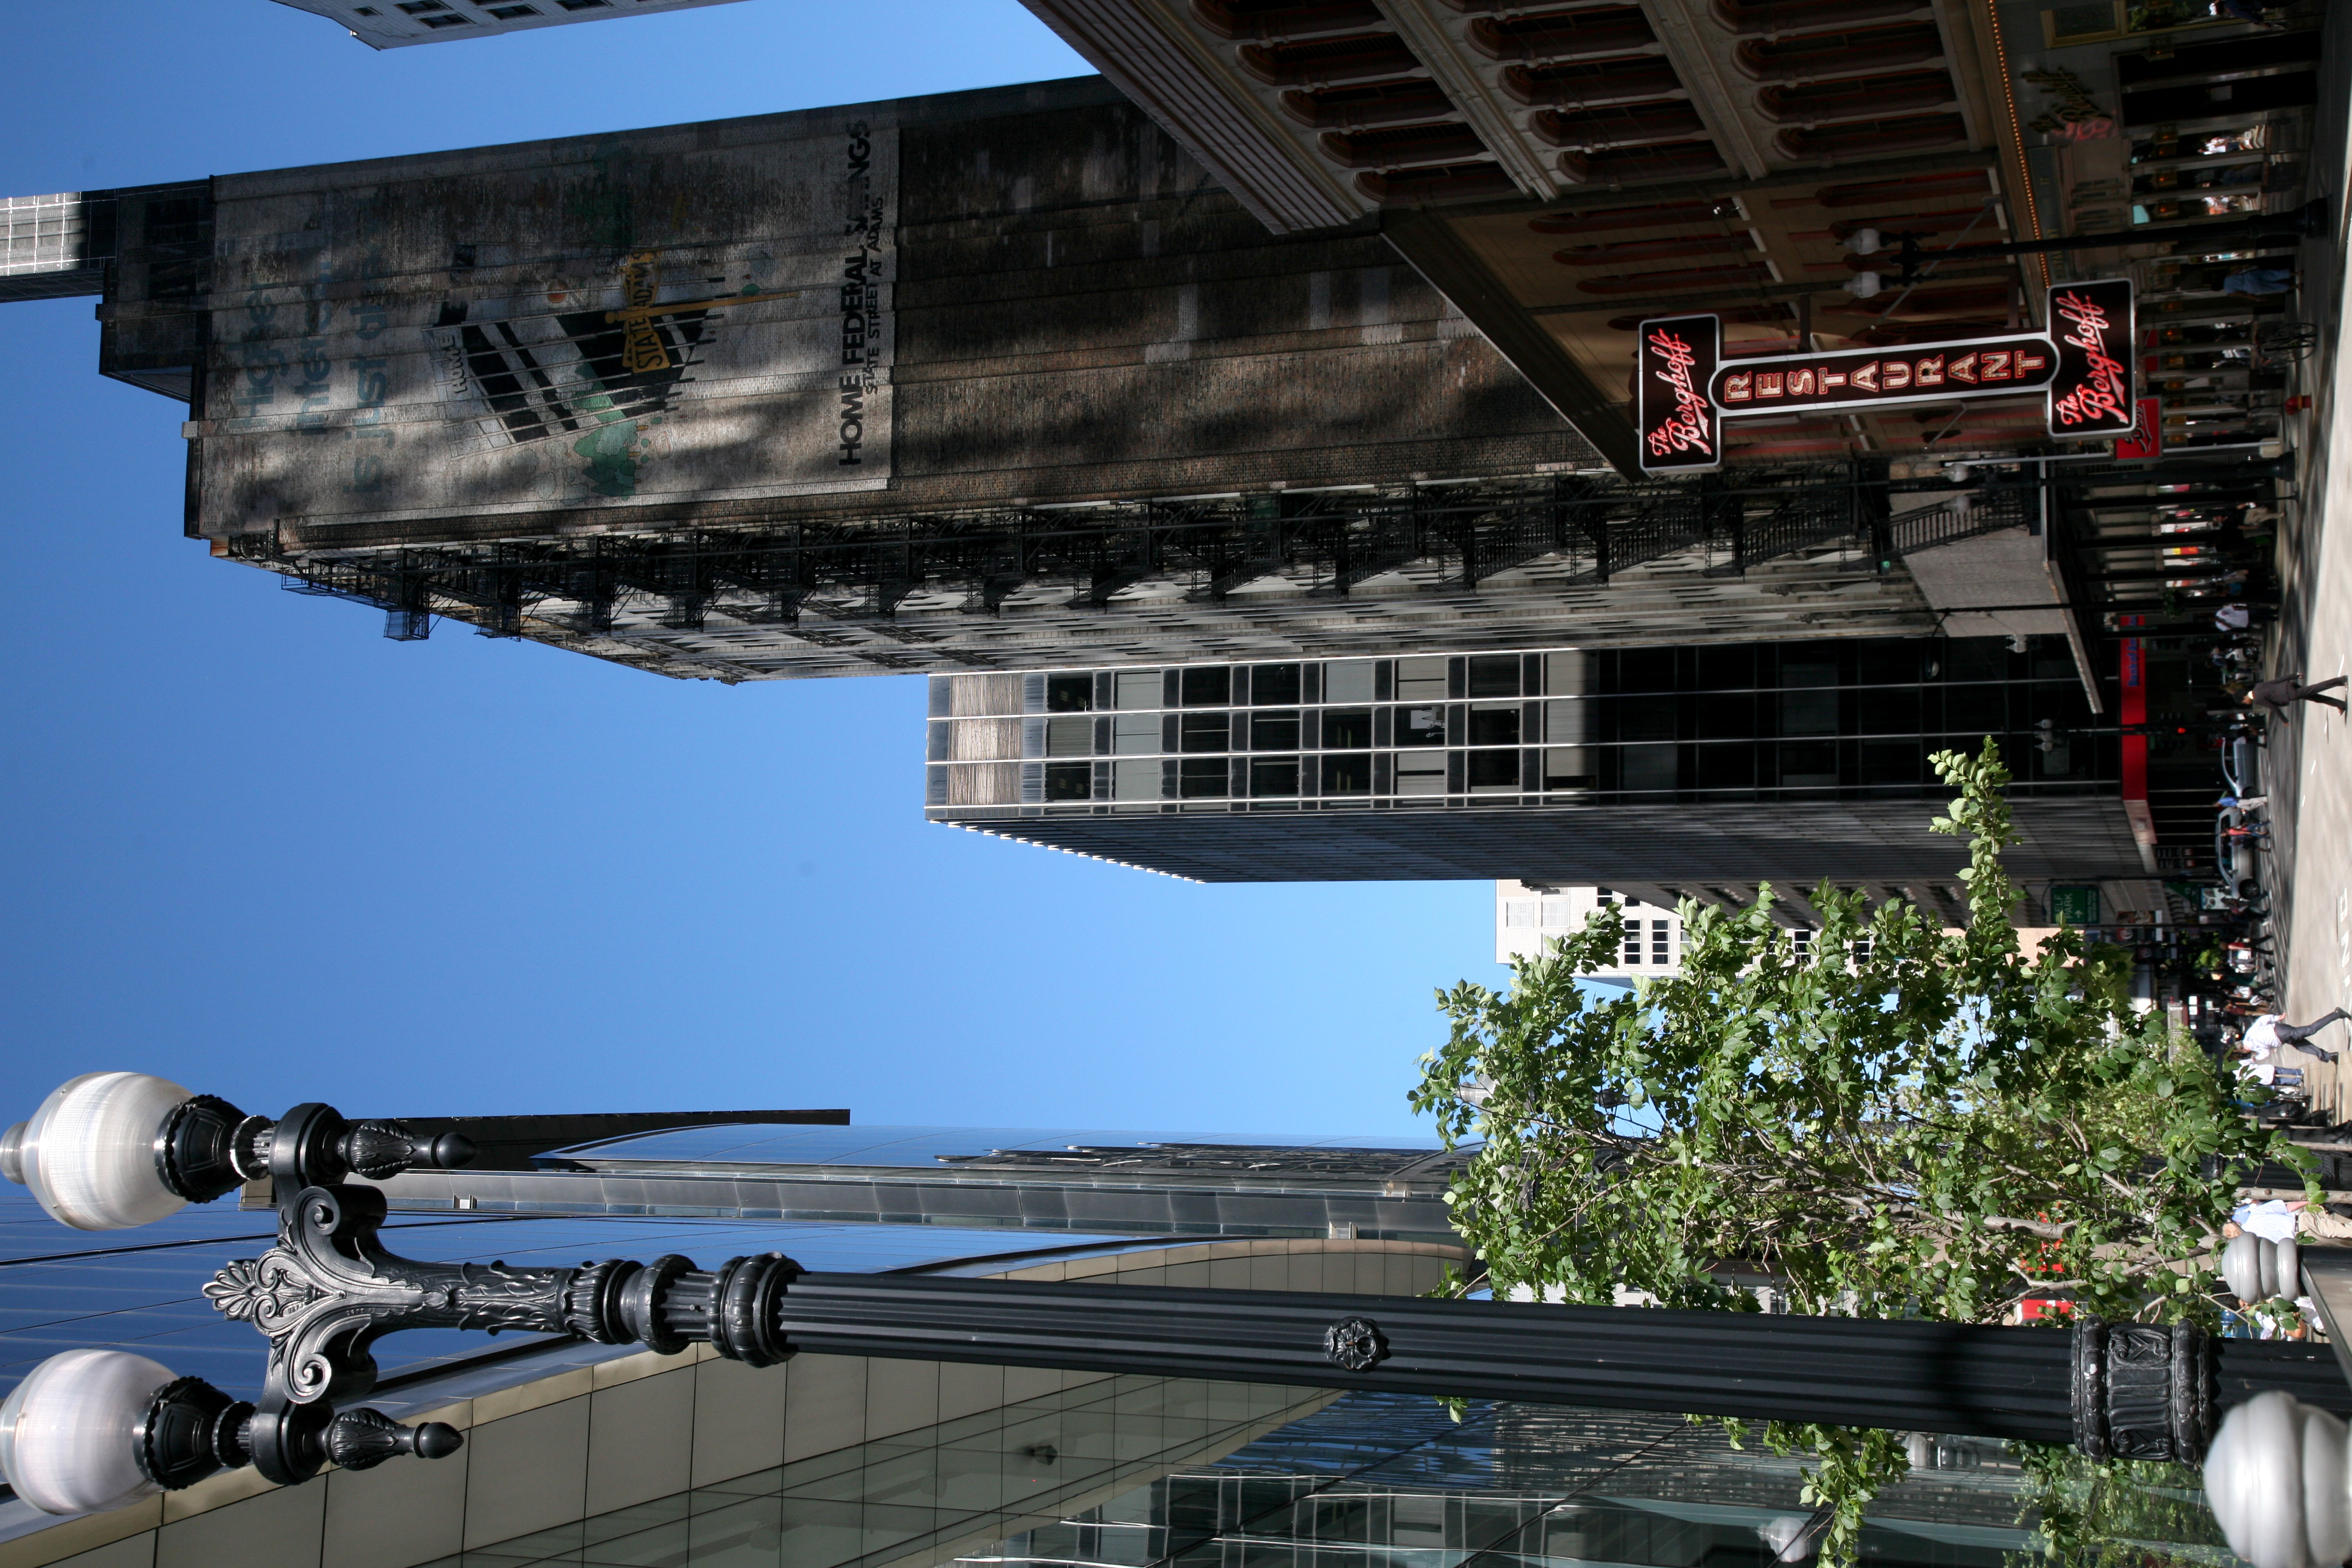
architecture, road, skyline, street, building, city, skyscraper, cityscape, downtown, tower, landmark, chicago, facade, street light, lighting, tower block, 5d, loop, metropolis, berghoff, berghoffrestaurant, urban area, human settlement, metropolitan area